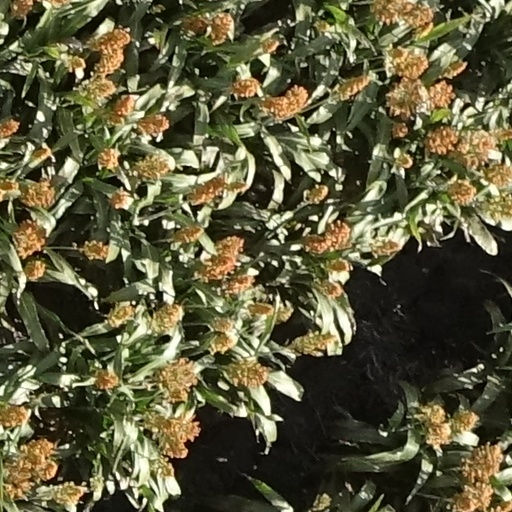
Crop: sorghum